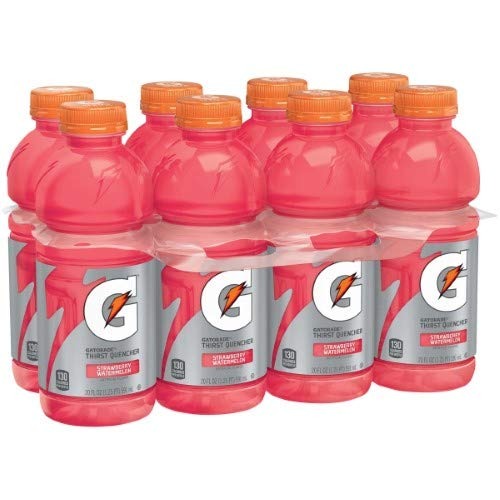
Item Name: Gatorade Thirst Quencher Sports Drink, Strawberry Watermelon, 20 Oz (Pack of 2)
Bullet Point 1: Thirst Quencher Sports Drink: Provides hydration and energy for athletes and active individuals
Bullet Point 2: Strawberry Watermelon Flavor: Delicious fruity taste that hydrates and refreshes
Bullet Point 3: High Caffeine Content: Boosts energy and alertness during workouts and physical activity
Bullet Point 4: Liquid Formula: Easy to drink and absorbs quickly into the body
Bullet Point 5: 20 Fluid Ounce Bottles: Convenient pack of 2 bottles for sharing or stocking up
Product Description: With a legacy over 40 years in the making, it's the most scientifically researched and game-tested way to replace electrolytes lost in sweat. Gatorade Thirst Quencher hydrates better than water, which is why it's trusted by some of the world's best athletes.
Value: 40.0
Unit: Fl Oz

Price: 16.99